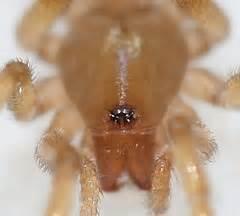
spider